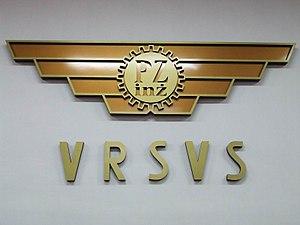
"La société Ursus SA, anciennement ""Przemysłowe Towarzystwo Udziałowe"" était un groupement d'entreprises industrielles et mécaniques polonaise implantée dans le quartier d'Ursus à Varsovie. Au lendemain de la Seconde Guerre mondiale, la société s'est reconvertie dans la production de tracteurs agricoles.
Państwowe Zakłady Inżynierii, plus simplement appelée PZInz, est une société polonaise d'État créée le 19 mars 1928 en remplacement de l'ancienne entreprise d'État Centralne Warsztaty Samochodowe ou CWS, ancienne émanation du ministère de la guerre, créée en 1918.